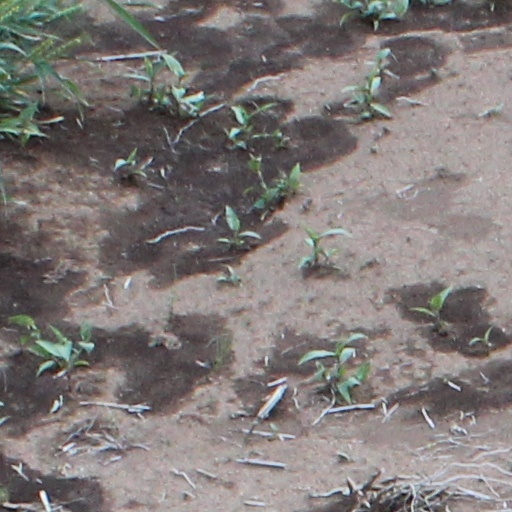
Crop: wheat